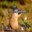
Label: beaver